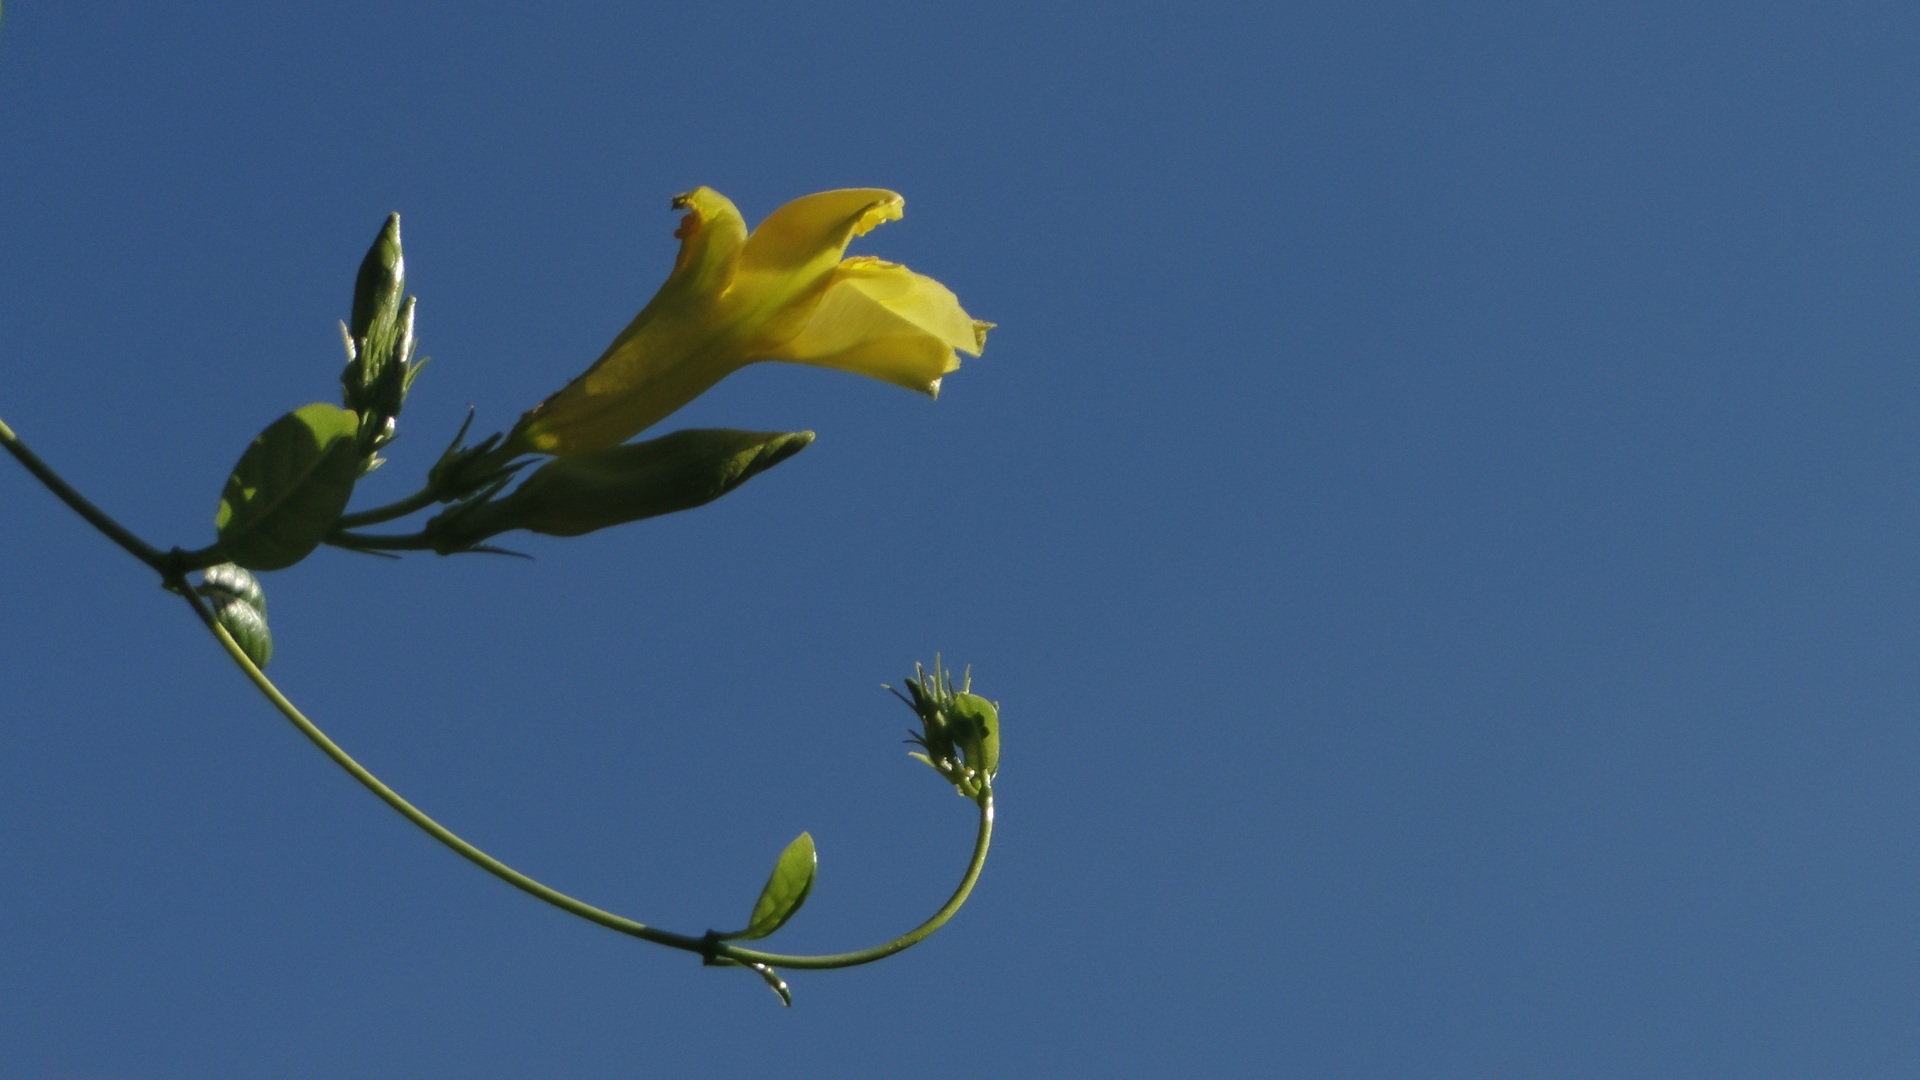
nature, branch, plant, flower, petal, summer, floral, green, color, natural, yellow, garden, flowering plant, land plant